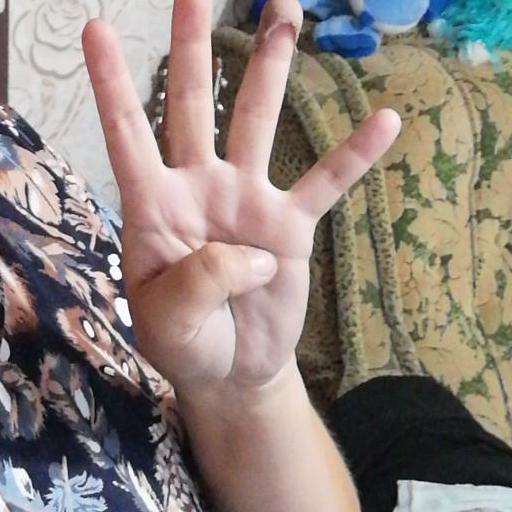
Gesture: four